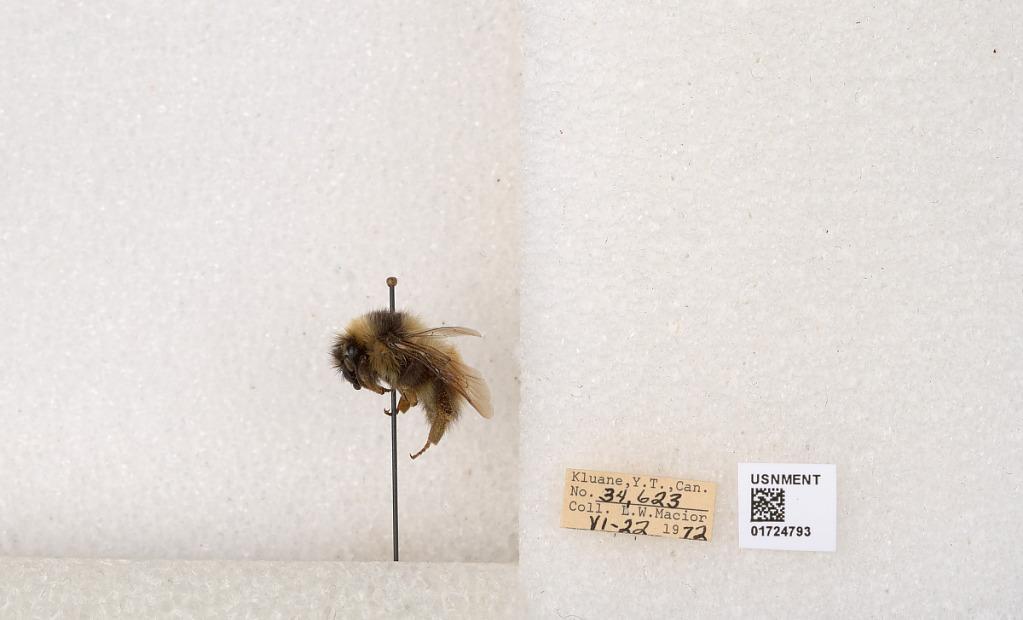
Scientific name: Bombus (Pyrobombus) sylvicola Kirby
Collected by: L. Macior
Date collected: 1972-6-22
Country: Canada
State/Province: Yukon Territory
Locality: Kluane National Park and Reserve
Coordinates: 60.7493, -139.504